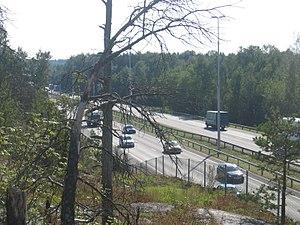
La route nationale 4 est une route nationale de Finlande allant de Helsinki à Utsjoki.